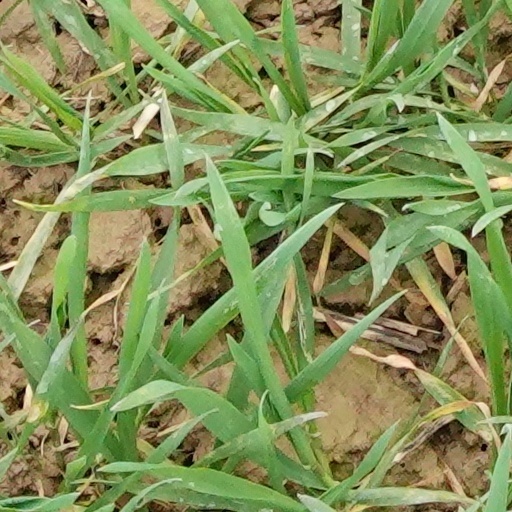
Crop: wheat